Xinghai Square

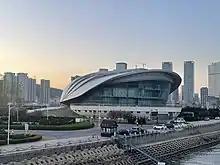
Dalian Shell Museum

Dalian Shell Museum was officially opened on Xinghai Square in 2015. The shape of the building is a lying shell. There are more than 10,000 kinds and more than 50,000 pieces of exhibits in the museum. Dalian Shell Museum is the one with the largest exhibition area and the most variety on display in the world so far.